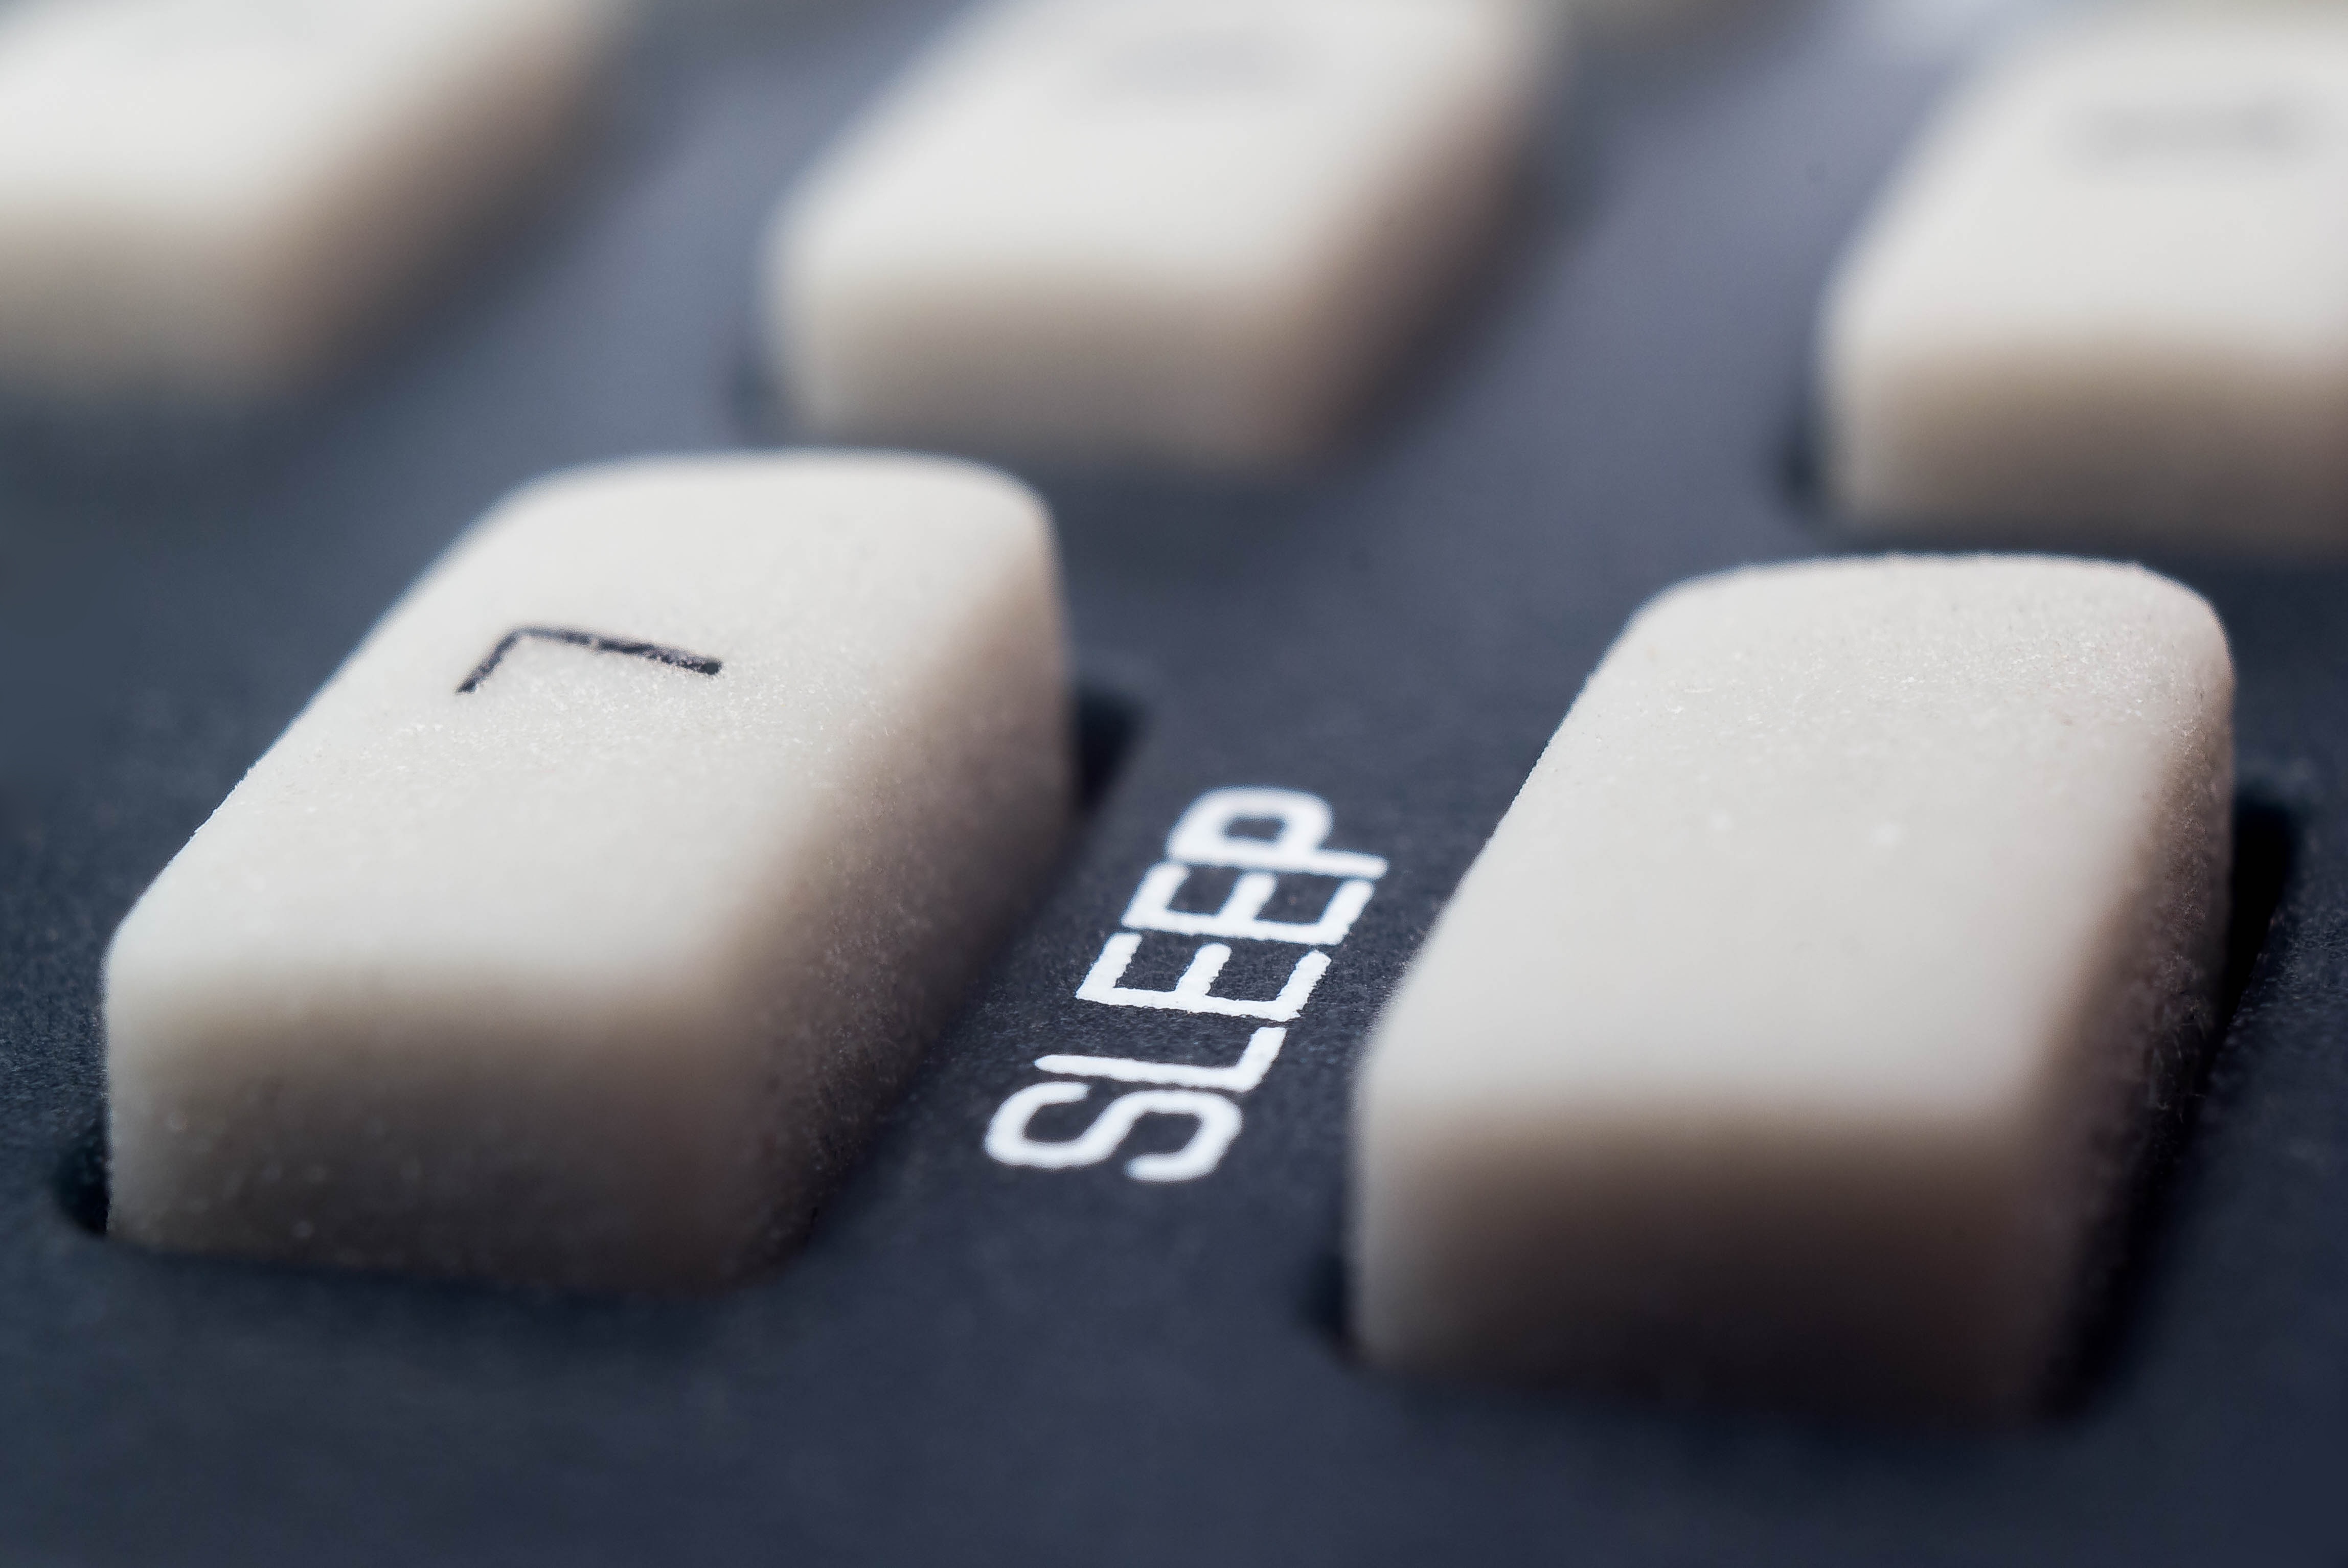
hand, keyboard, plastic, finger, macro, key, button, close up, sleep, remote control, figure, press, rubber, macro photography, function, white and black, subject survey, distinctly, indoor games and sports